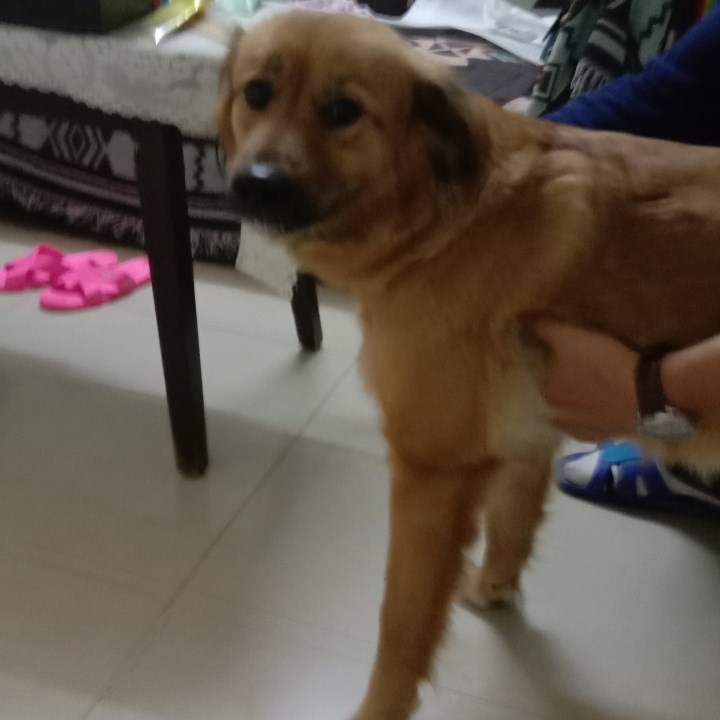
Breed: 5355-n000126-golden_retriever